Troy Trojans men's basketball

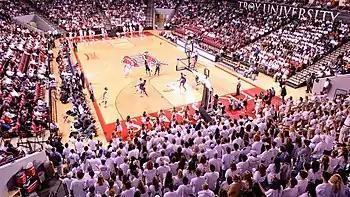
Trojan Arena during a "whiteout" game against South Alabama.

Troy has won a total of 14 combined conference regular season and tournament titles. Troy's most successful stretch of conference titles came while being a member of the Atlantic Sun Conference, winning the regular season titles four out of five seasons from 2000 to 2004.